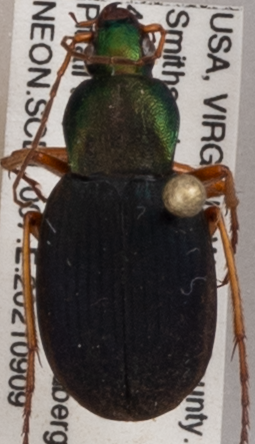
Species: Chlaenius aestivus
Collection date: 2021-09-09
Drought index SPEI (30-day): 1.69
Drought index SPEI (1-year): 0.594
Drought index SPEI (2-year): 0.258